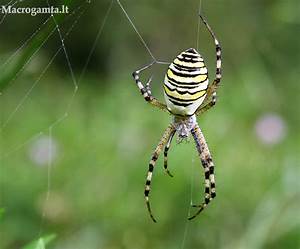
Label: ragno